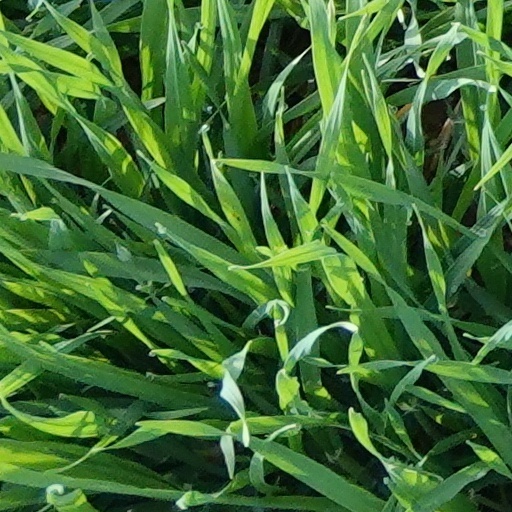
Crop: wheat